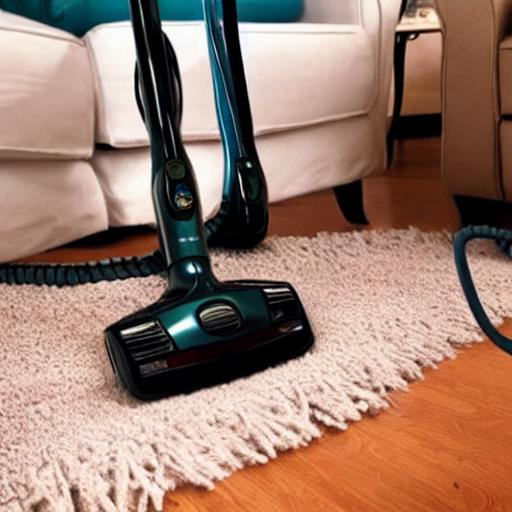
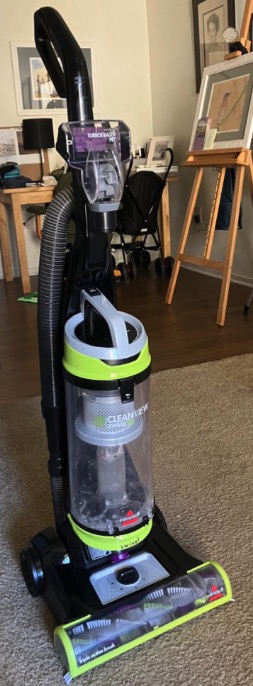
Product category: items_vacuum
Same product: no